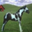
Label: horse